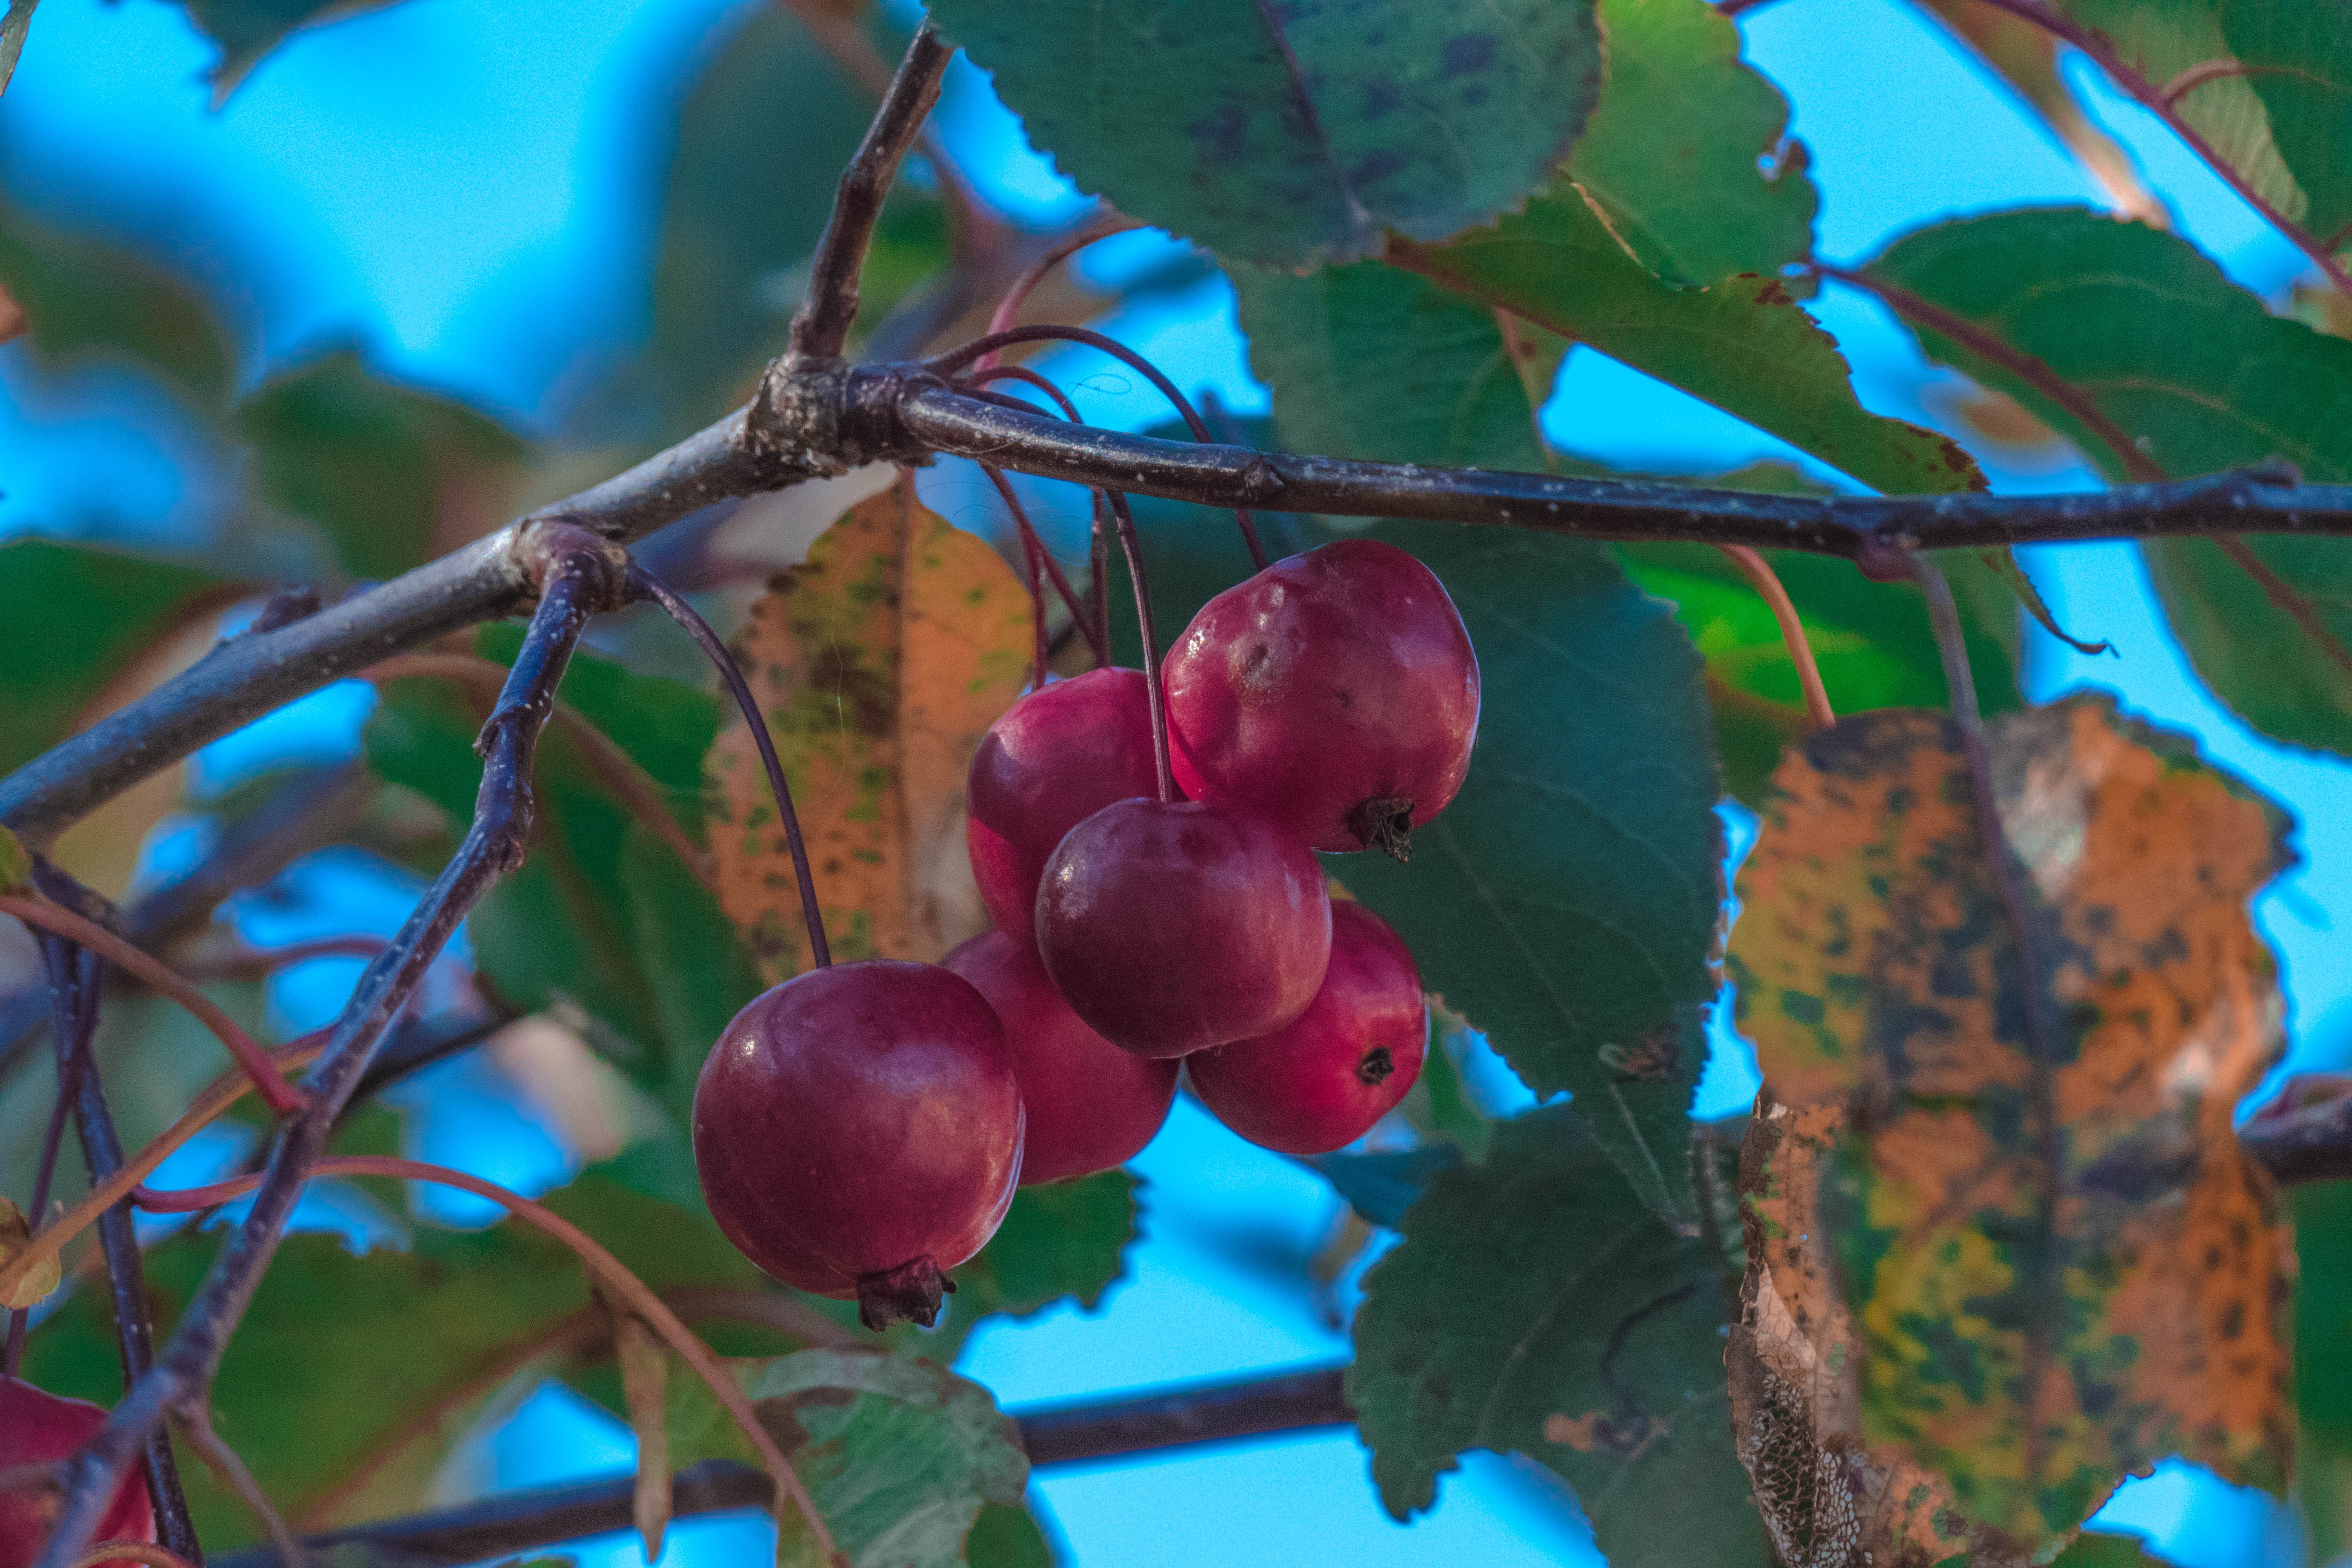
tree, nature, branch, blossom, plant, fruit, leaf, flower, food, green, produce, autumn, flora, season, canada, shrub, cherry, macro photography, flowering plant, woody plant, land plant